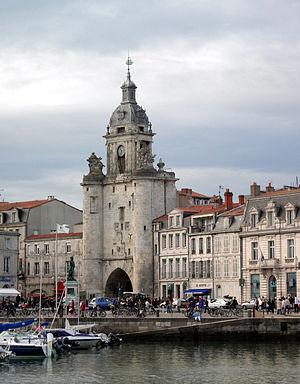
Le Vieux-Port est le plus ancien port de La Rochelle et le cœur historique de cette ville de Charente-Maritime. La tour de la chaîne et la tour Saint-Nicolas gardent l'entrée de ce port médiéval.
La Rochelle est une ville du Sud-Ouest de la France, capitale historique de l'Aunis et préfecture du département de la Charente-Maritime, en région Nouvelle-Aquitaine.